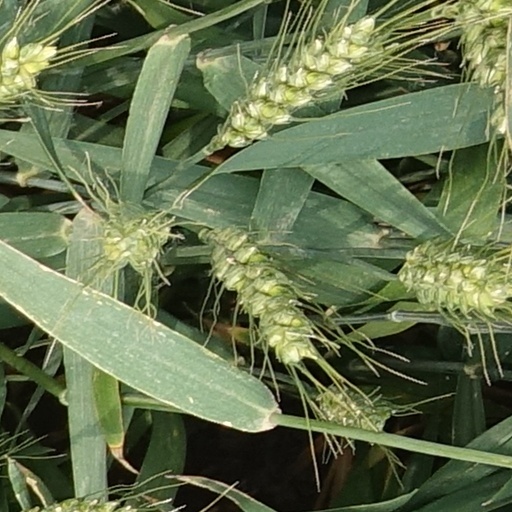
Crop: wheat